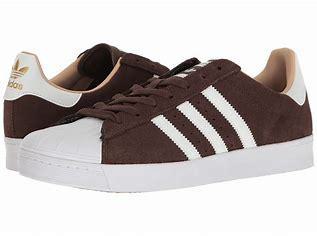
Brand: adidas
Model: Superstar Skate